Uroplatus

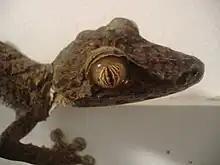
"Uroplatus fimbriatus"

"Nota bene": A binomial authority in parentheses indicates that the species was originally described in a genus other than "Uroplatus".